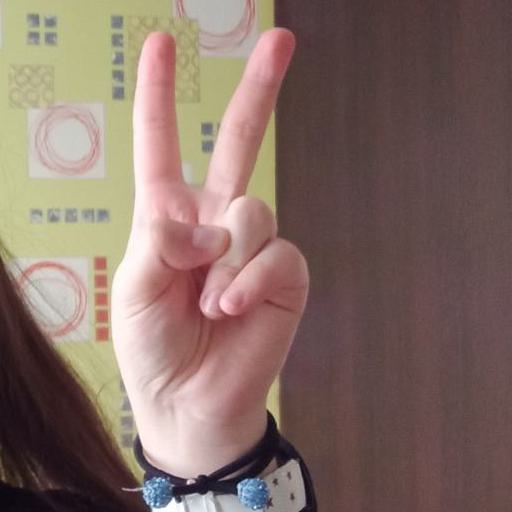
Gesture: peace